Lindong

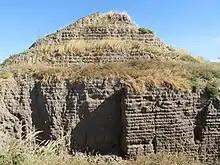
Rammed earth walls at the ruins of

The town has a large tourism sector, as it is home to the ruins of , an ancient city which served as the capital of the Liao dynasty. The Liao Shangjing Museum in the town, just west of the ruins of Shangjing, showcase 113,885 cultural relics, including many representative of the Khitan culture, the ethnic group the Liao dynasty was run by. The banner government also recognizes rural tourism as an important economic sector for Lindong.